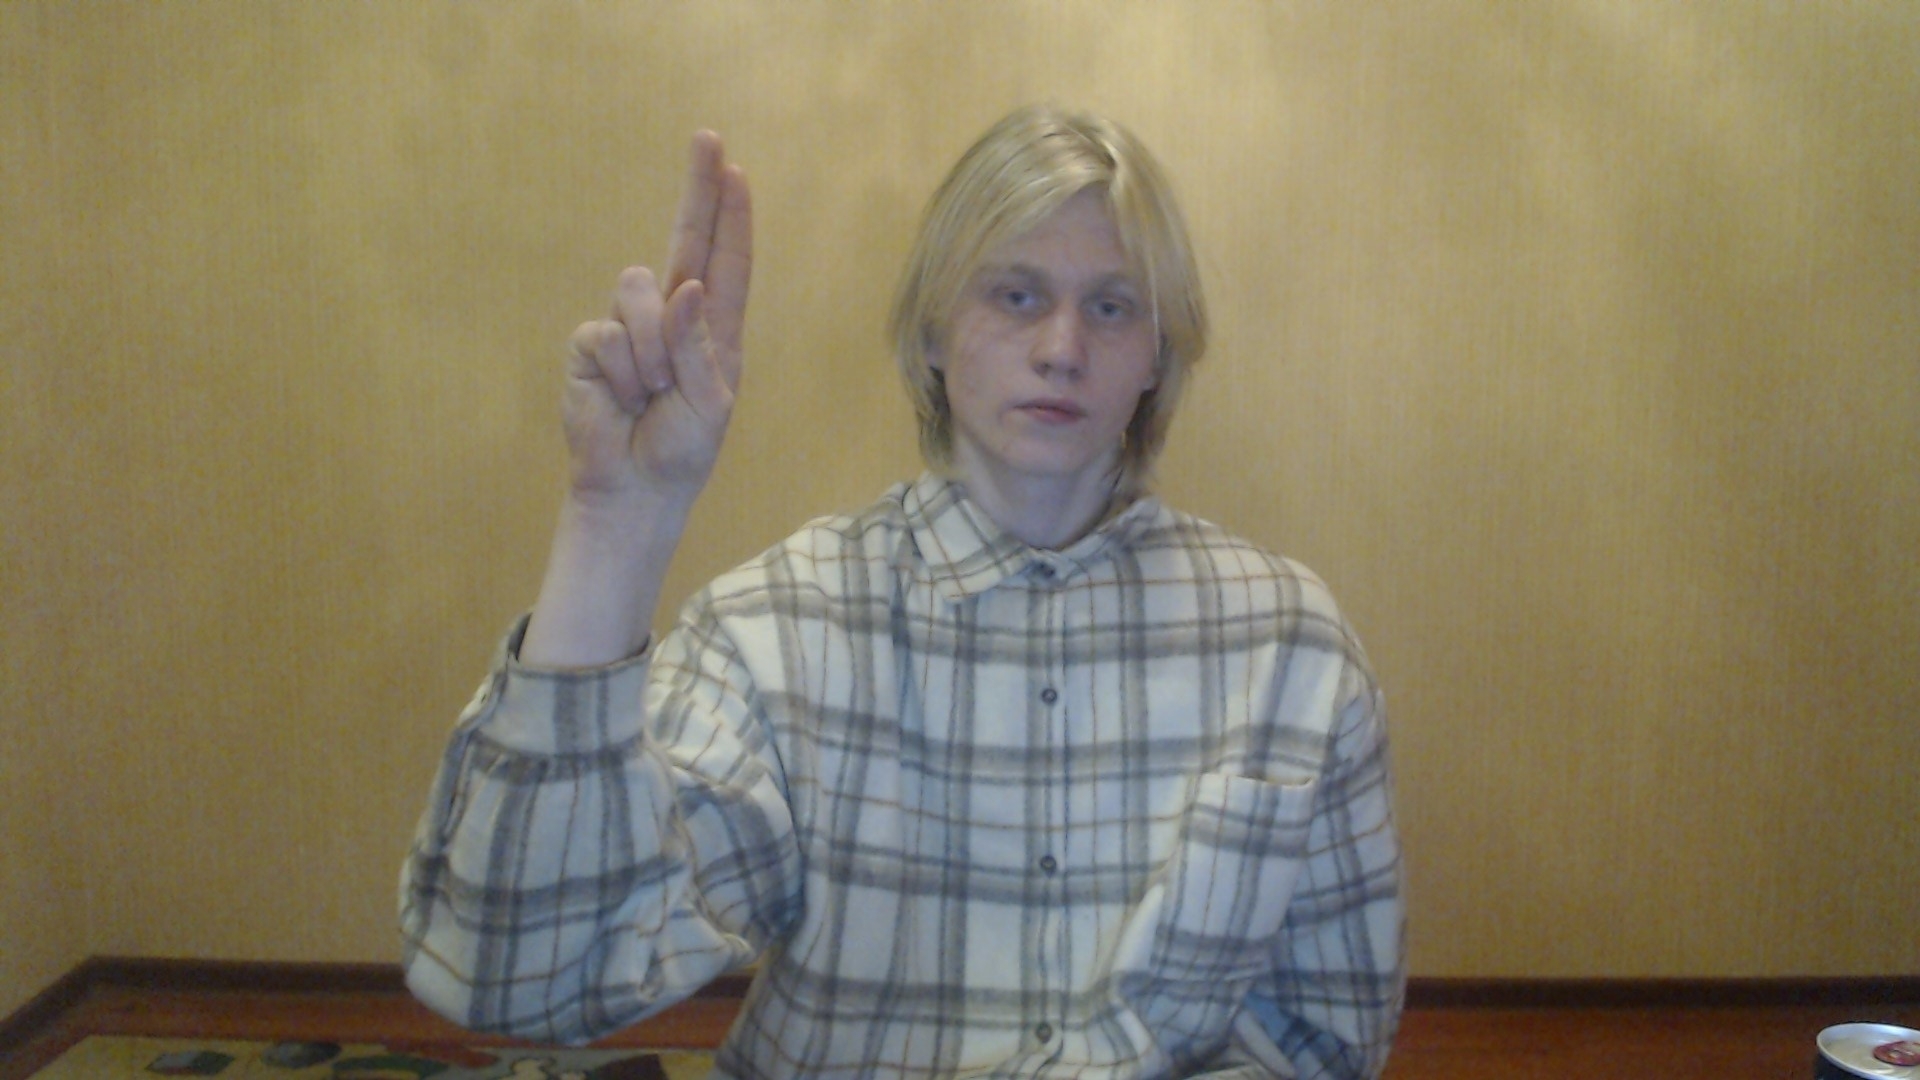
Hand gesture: two_up